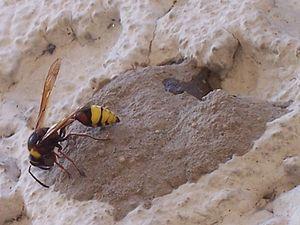
Delta unguiculatum, l'eumène unguiculé, est une espèce d'insectes hyménoptères de la famille des Vespidae, de la sous-famille des guêpes maçonnes, du genre Delta.
Delta est un genre d'insectes hyménoptères de la famille des Vespidae. Les guêpes du genre Delta comme celles du genre Eumenes sont des guêpes maçonnes de l’Ancien monde, principalement répandues à travers l’Afrique tropicale et l’Asie. Certaines espèces sont présentes dans la zone paléarctique, d'autres ont été introduites dans les zones néarctique et néotropicale. Les représentants de ce genre présentent un gastre metasomal allongé, comme ceux des genres Eumenes et Zeta.